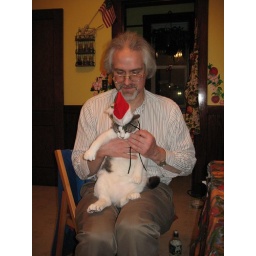
12-09-07 cats in hats and trees 028